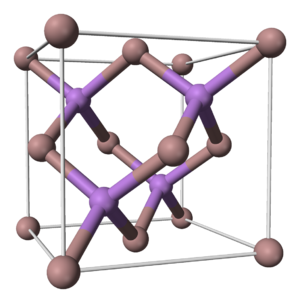
Galliumarsenid
3-D Model af Galliumarsenid
Galliumarsenid er en kemisk forbindelse mellem grundstofferne gallium og arsen. Det er en direkte båndgab-halvleder mellem gruppe 3 og 5, med en zinkblende krystalstruktur.